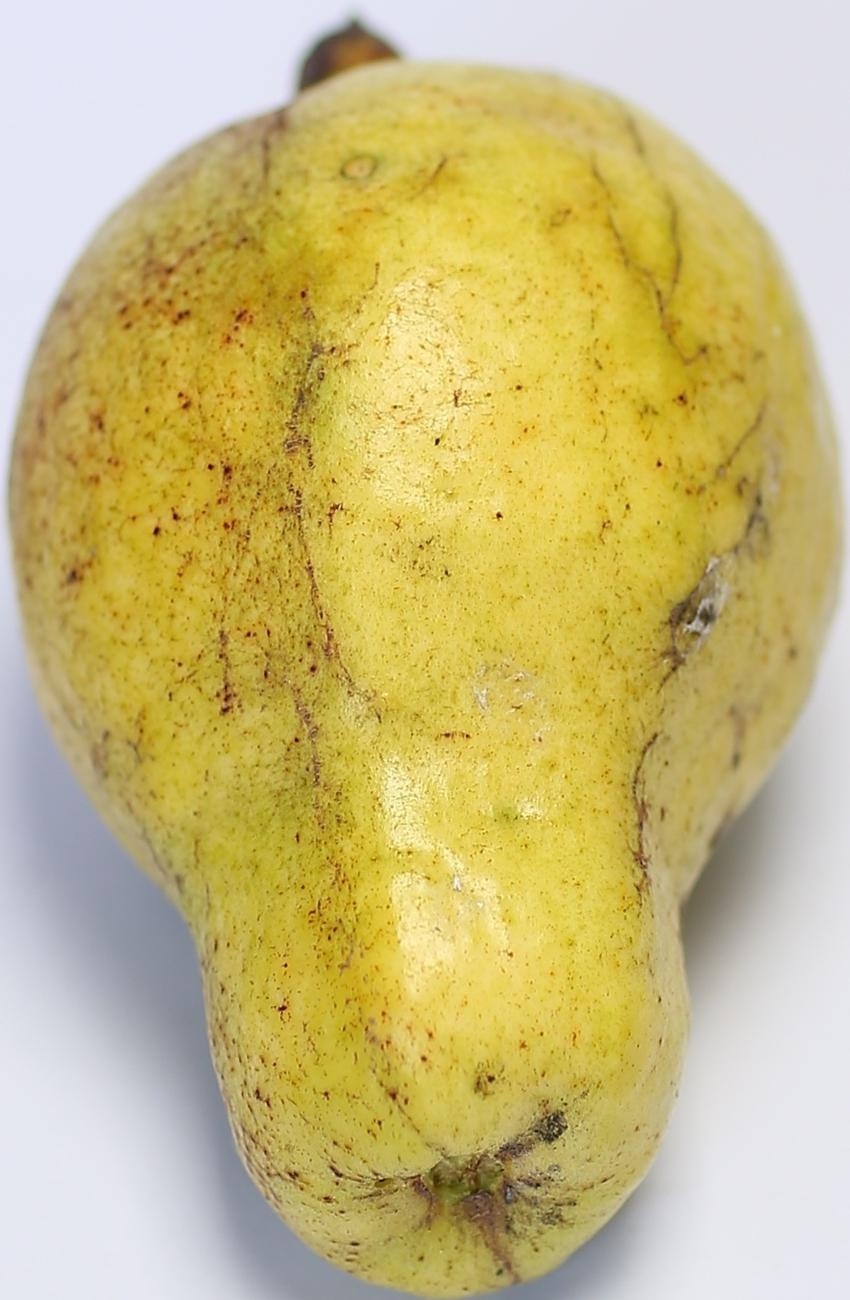
Maturity: ripe
Variety: thadhrami